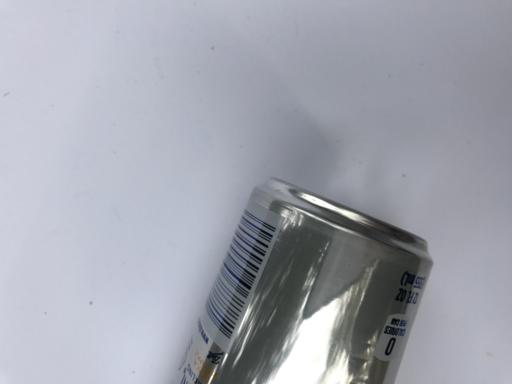
Waste category: metal